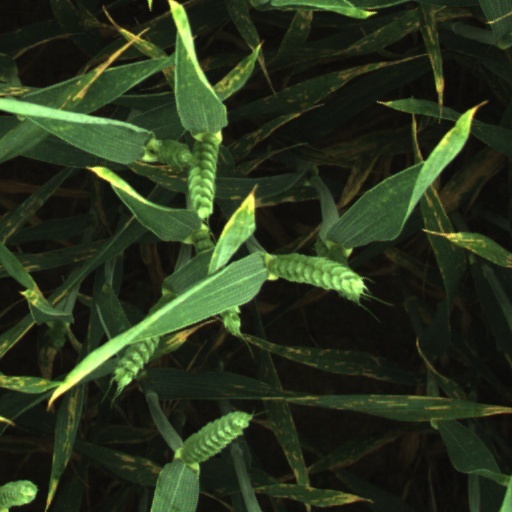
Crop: wheat